Lemminkäinen

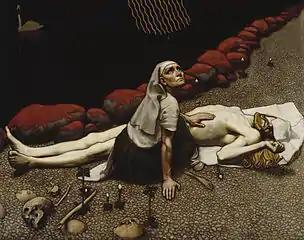
"Lemminkäinen's Mother", an 1897 painting by Akseli Gallen-Kallela: She is shown having just gathered the broken body of her son from the dark river of Tuonela.

Lemminkäinen or Lemminki is a prominent figure in Finnish mythology. He is one of the heroes of the "Kalevala", where his character is a composite of several separate heroes of oral poetry. He is usually depicted as young and good-looking, with wavy red hair.